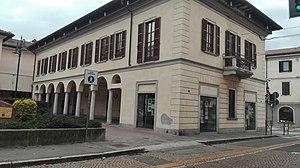
Tradate est une commune italienne de la province de Varèse dans la région Lombardie en Italie.